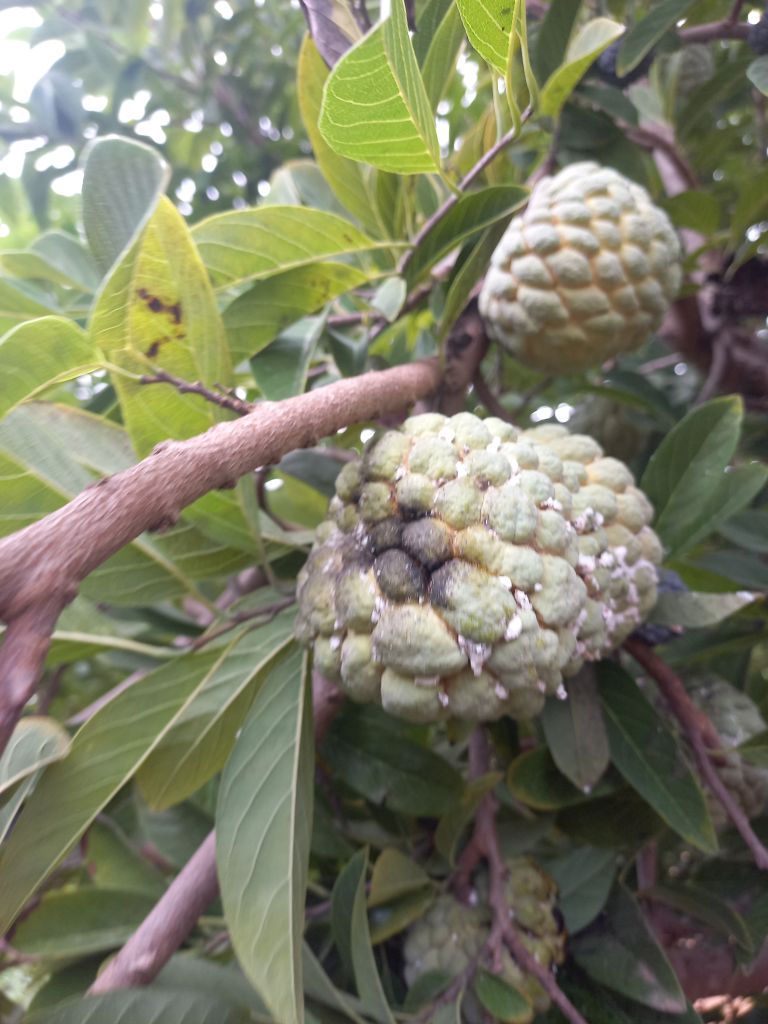
Disease label: Diplodia Rot